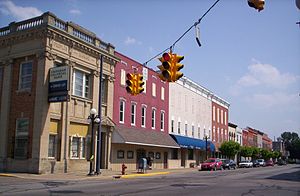
Clyde (Ohio)
Clyde er en by i Sandusky County, Ohio, USA. Clyde havde en befolkning på 6.325 i 2010. Byen er kendt for at være stedet hvor Sherwood Andersons novellesamling fra 1919 Winesburg, Ohio udspillede sig.